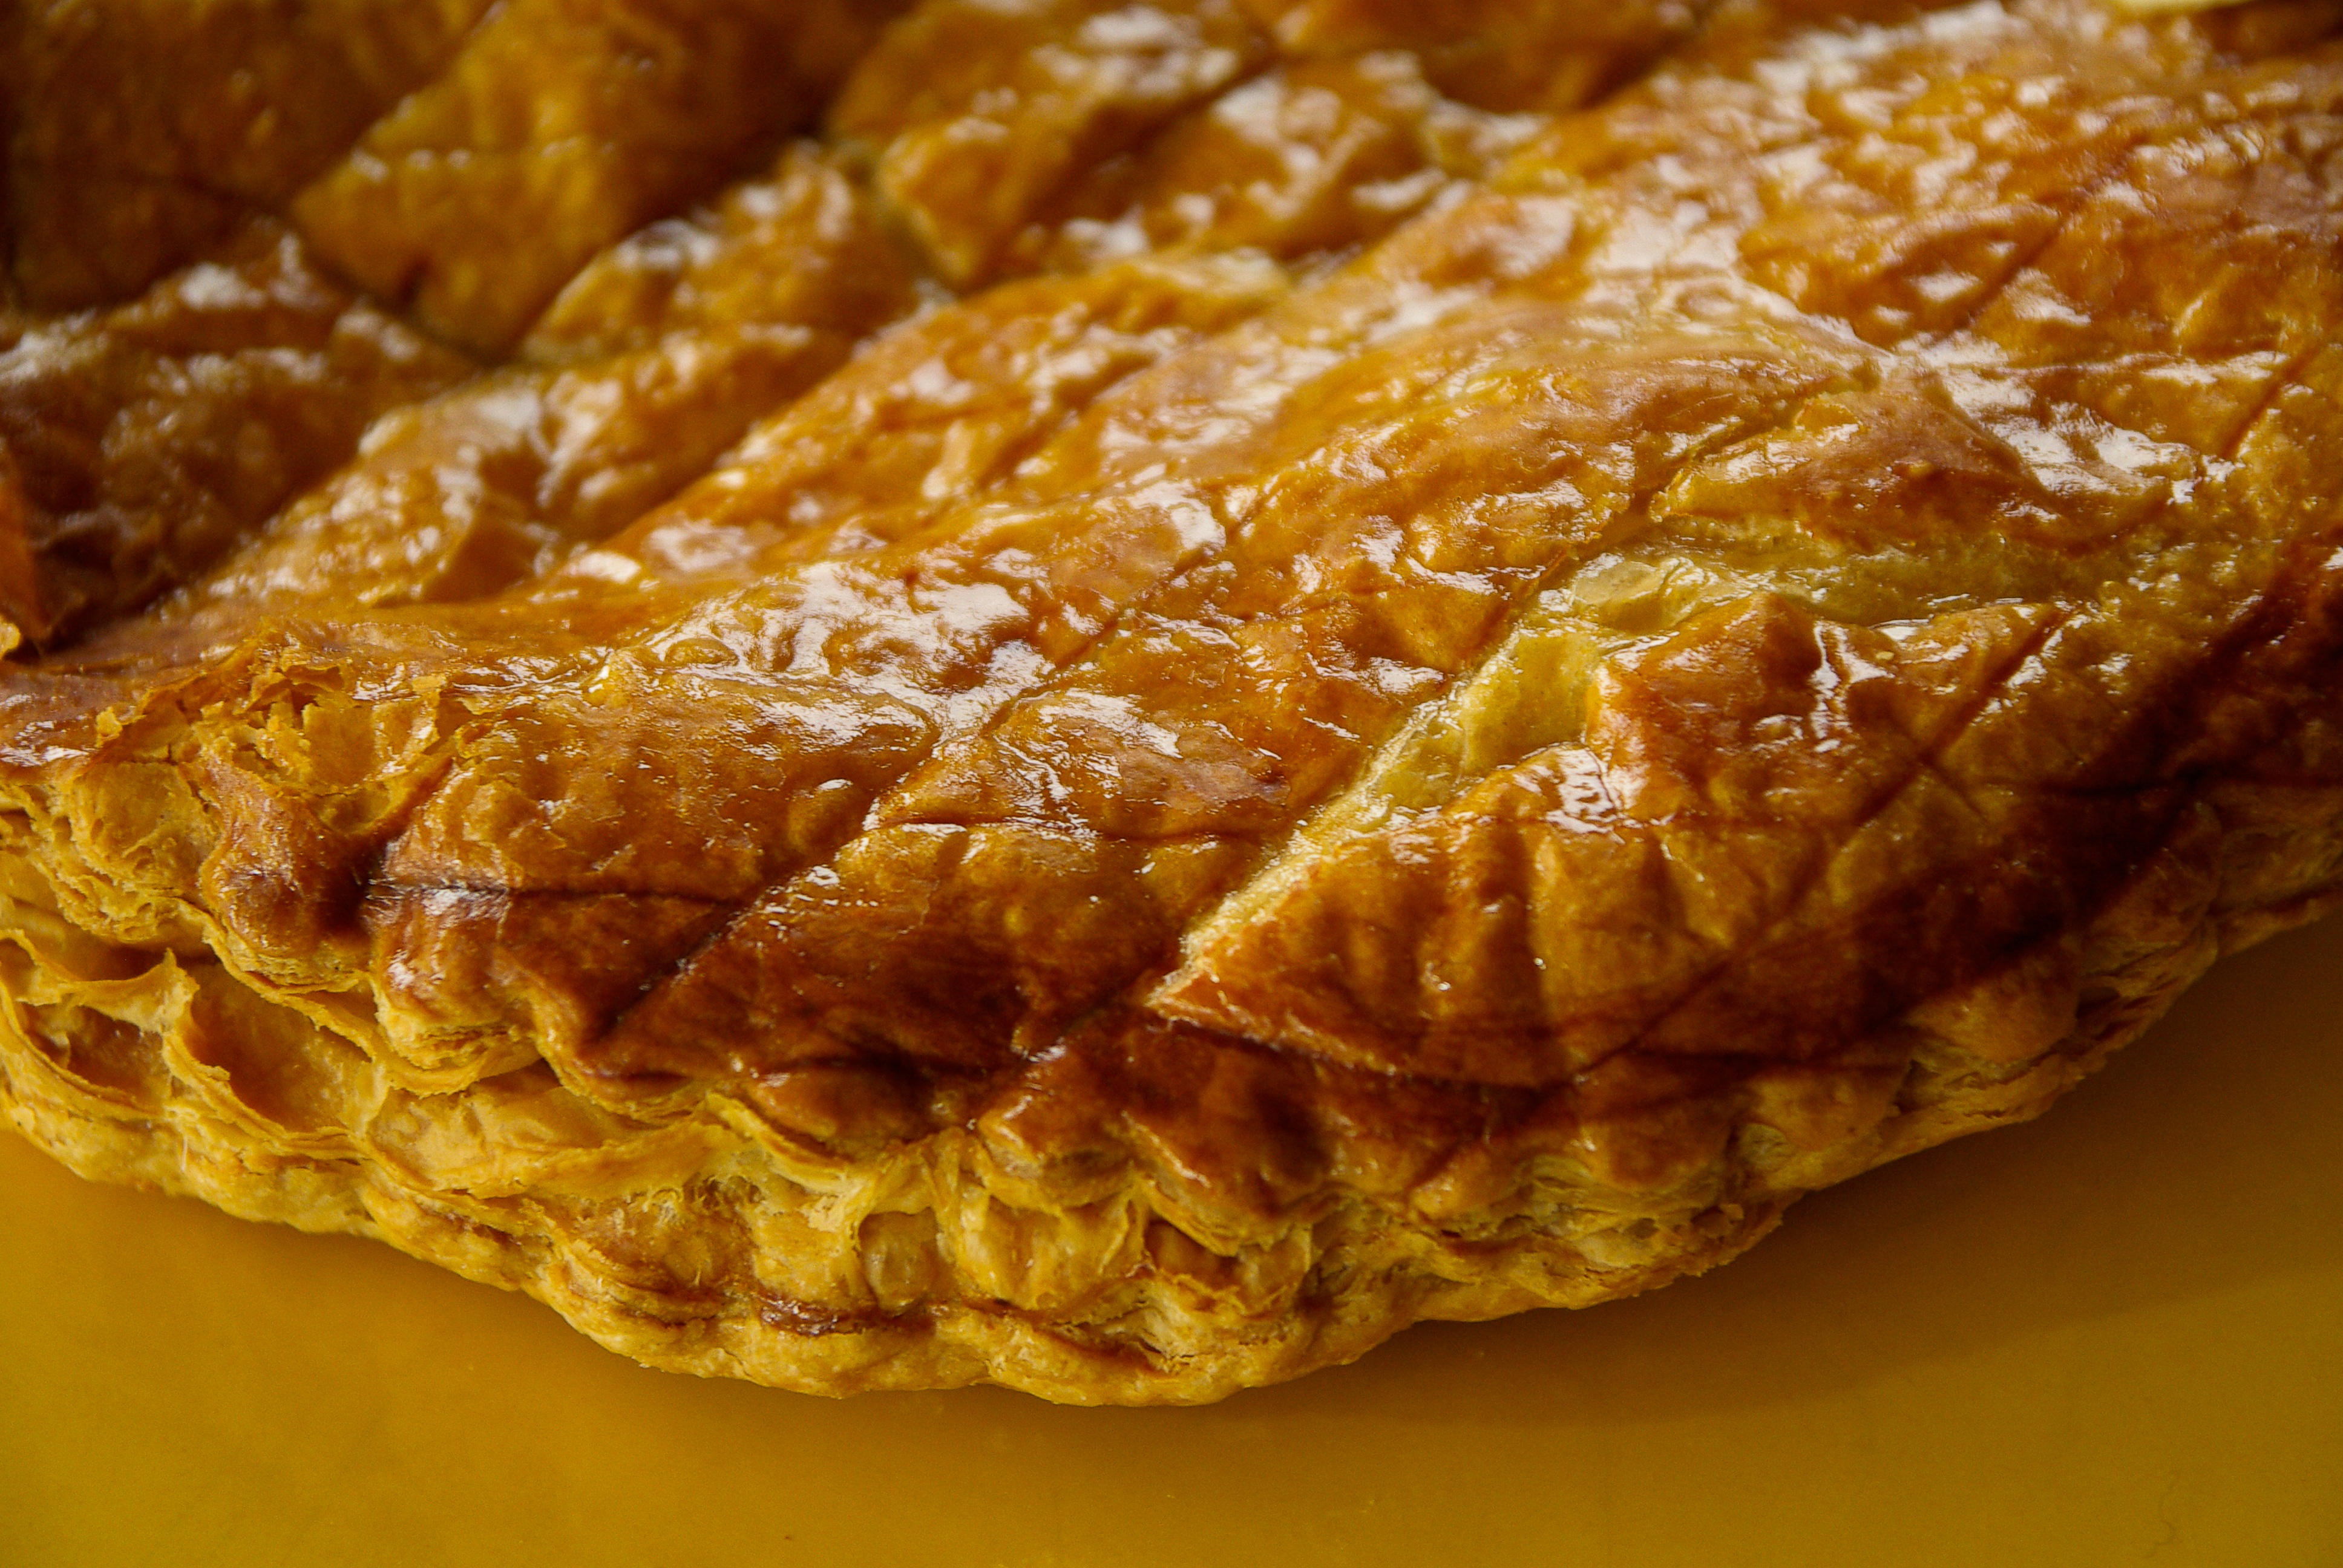
dish, meal, food, produce, breakfast, dessert, cuisine, pastry, baked goods, slab, epiphany, fried food, galette des rois